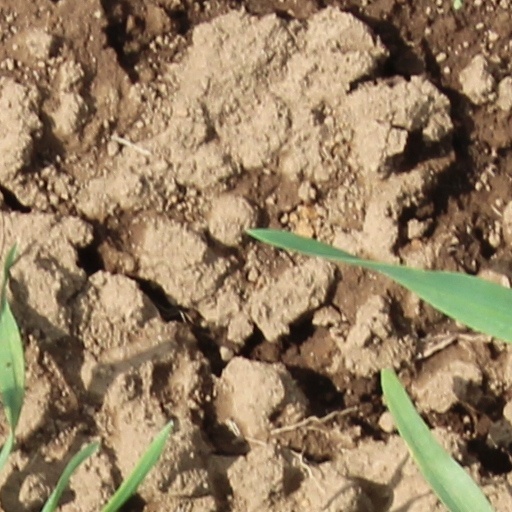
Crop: wheat